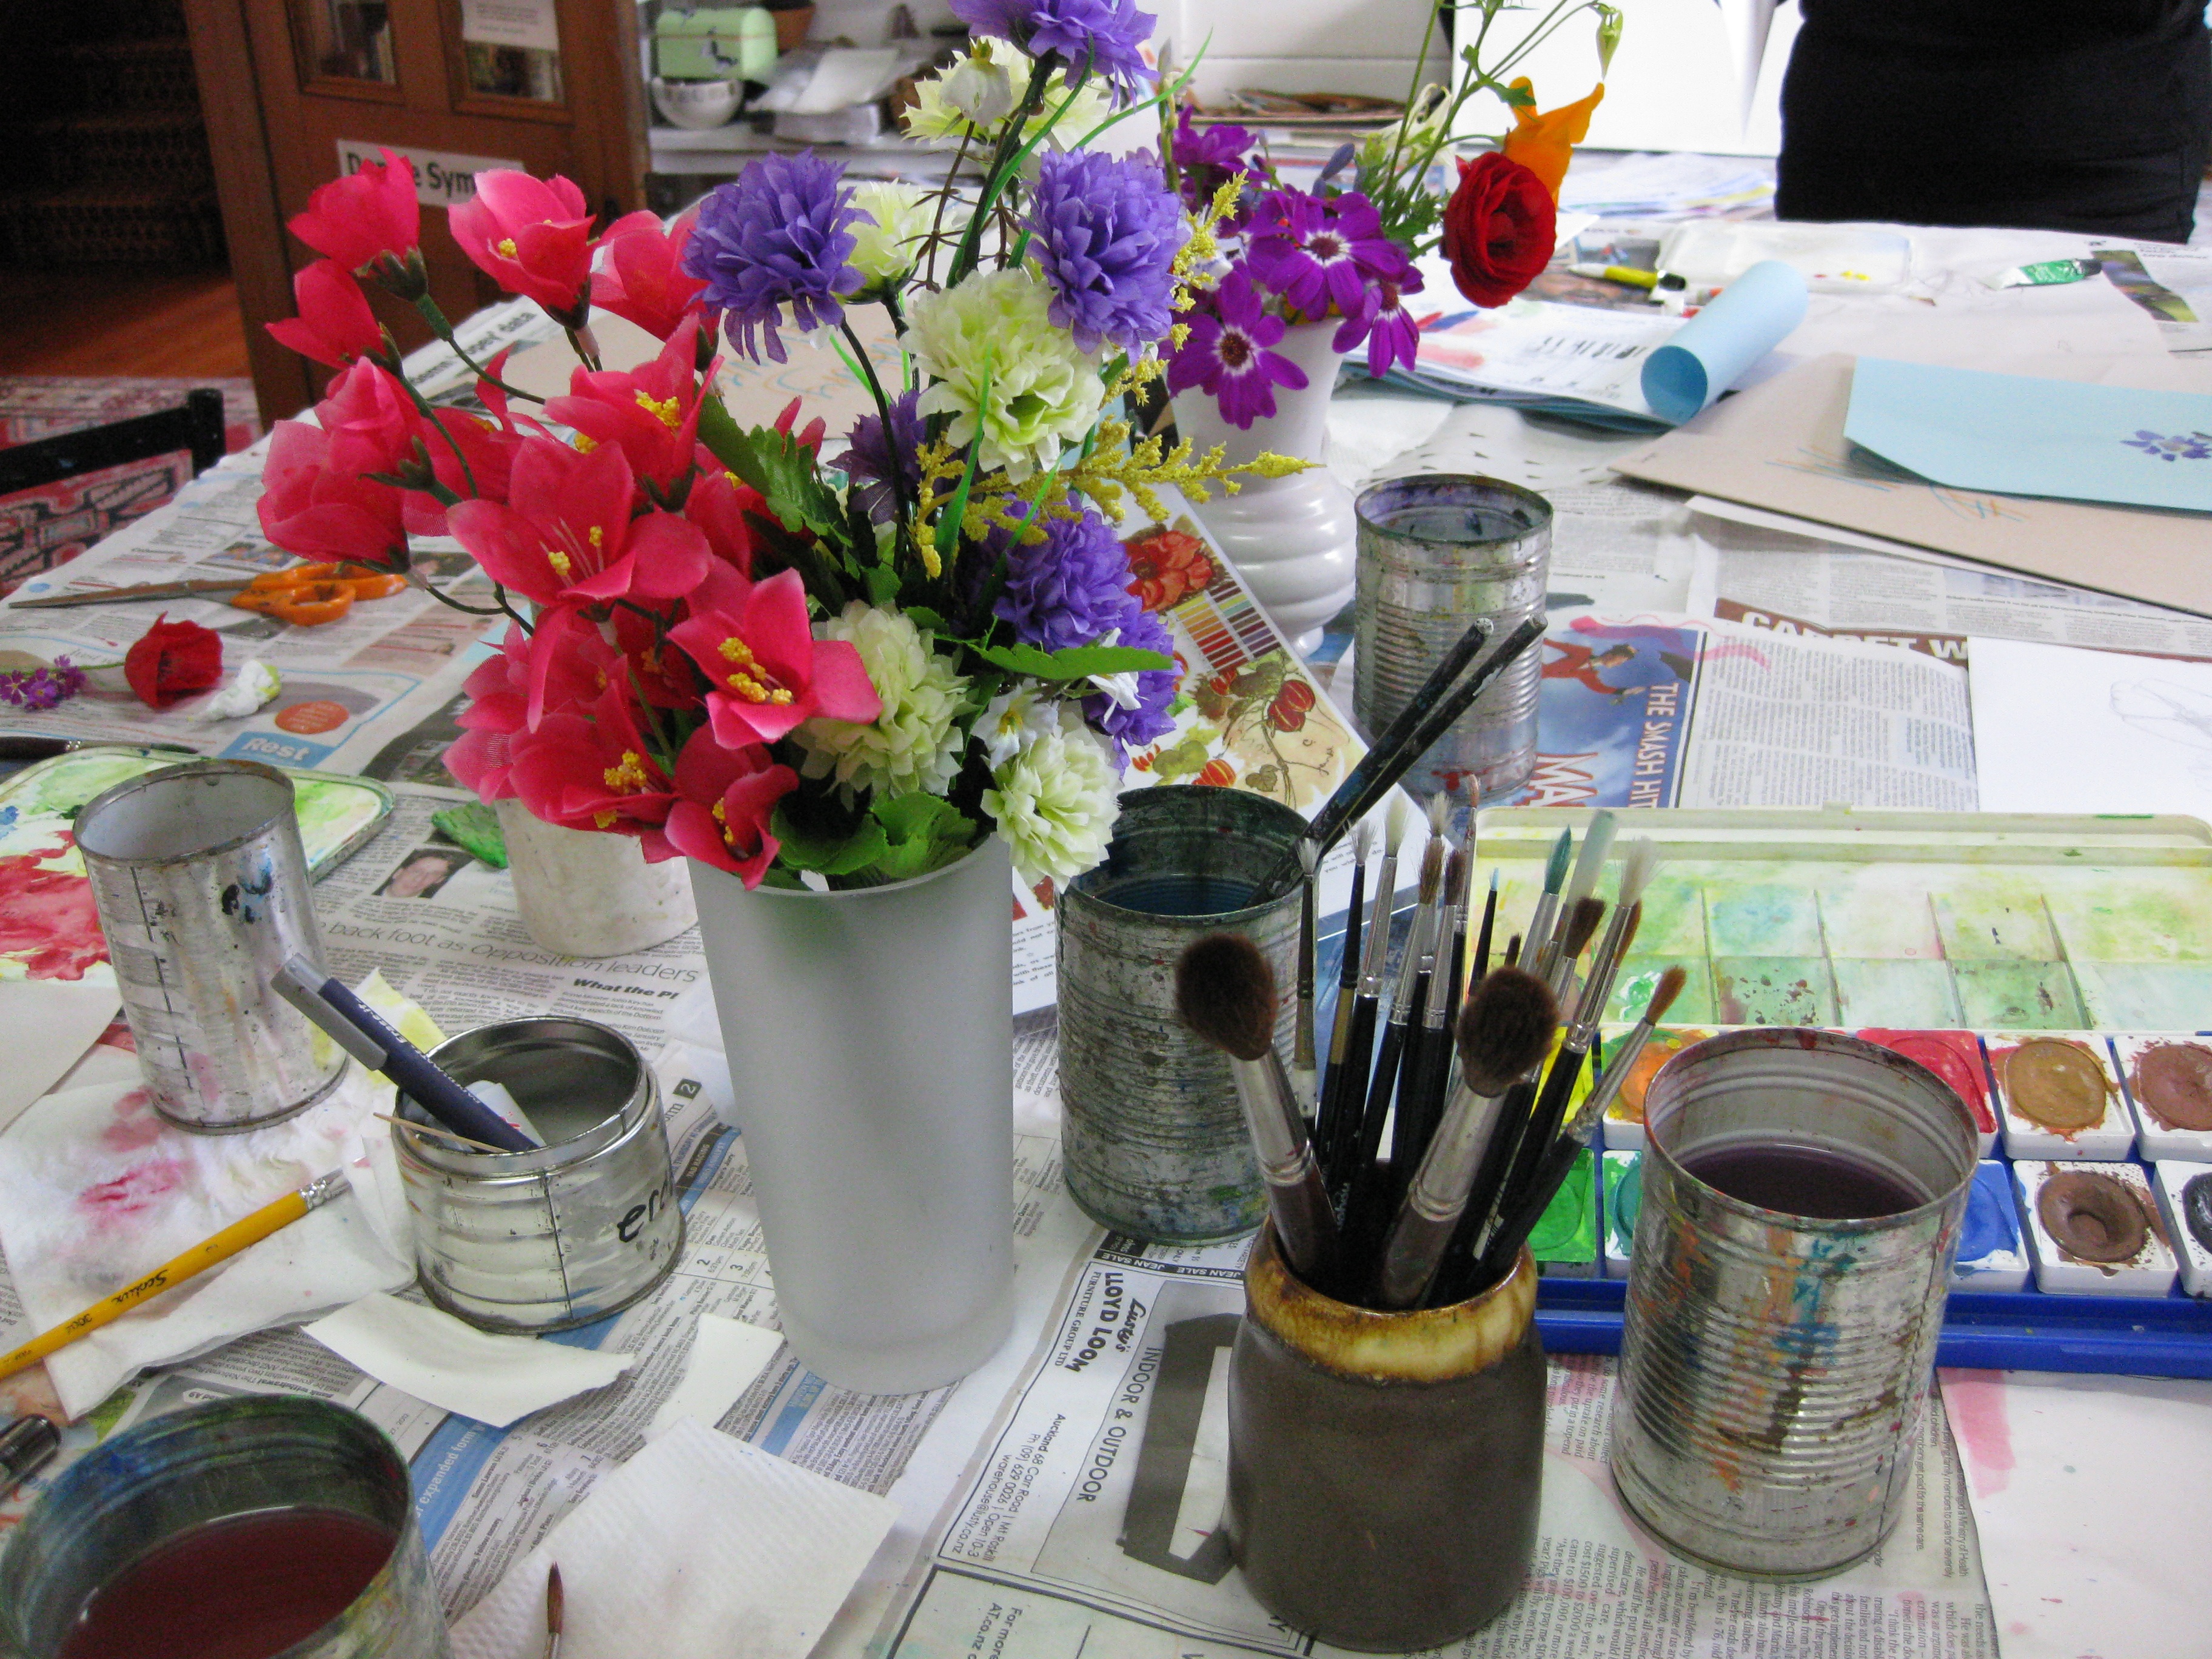
flower, vase, meal, color, paint, market, colorful, flowers, arrangement, art, container, floristry, floral design, centrepiece, flower arranging